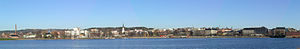
Hamar / Seværdigheder
Hamar er administationsby i Innlandet fylke, Norge, og var det også i det tidligere Hedmark fylke. Her ligger den administrative og politiske ledelse for det nye fylke, men der bliver også fylkeskommunale funktioner i Lillehammer.